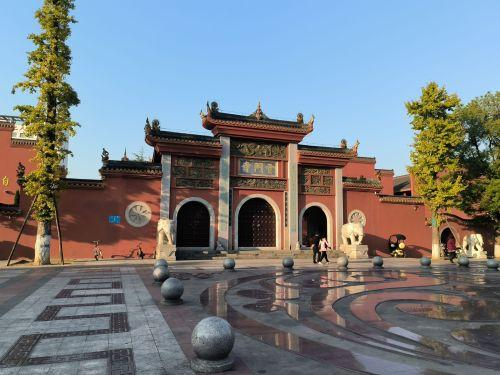
地标名称：云门寺
所在城市：湘潭市·湘乡市